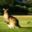
Label: kangaroo